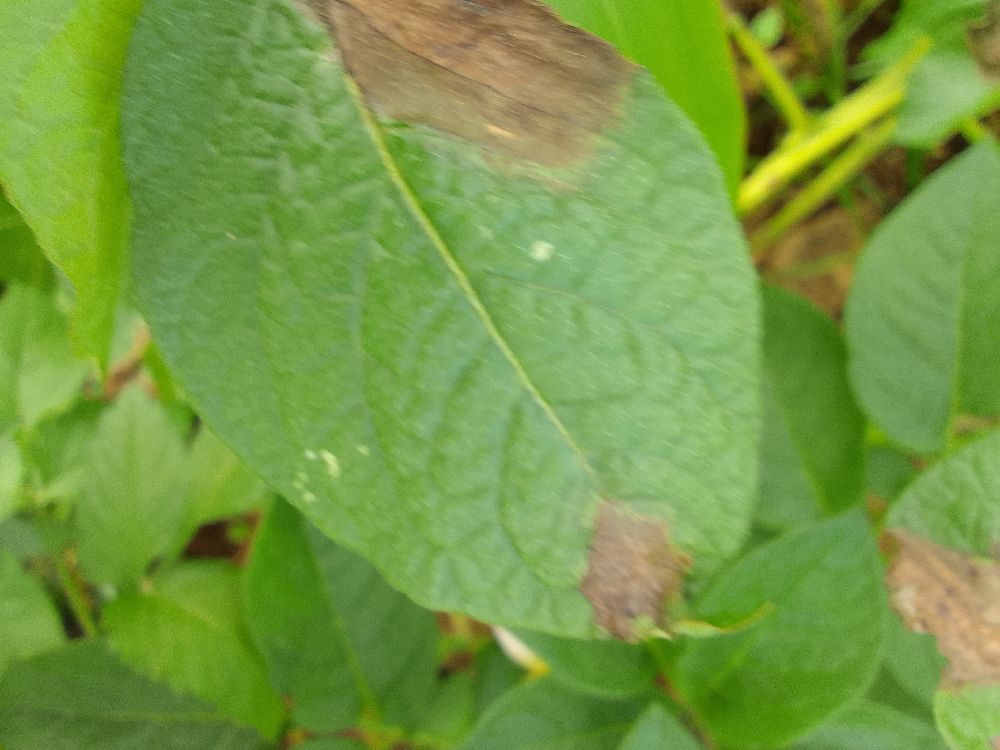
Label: Late blight